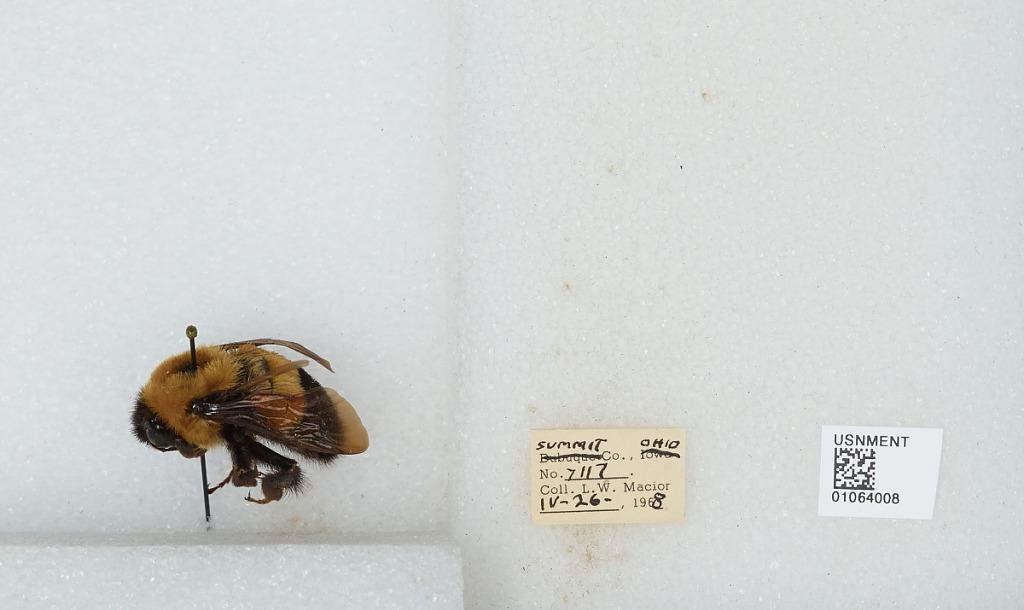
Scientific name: Bombus (Bombus) affinis Cresson
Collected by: L. Macior
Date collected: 1968-4-26
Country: United States
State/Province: Ohio
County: Summit
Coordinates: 41.0917, -81.5594